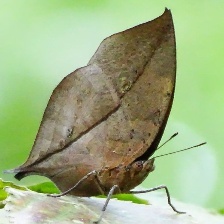
Species: ORANGE OAKLEAF